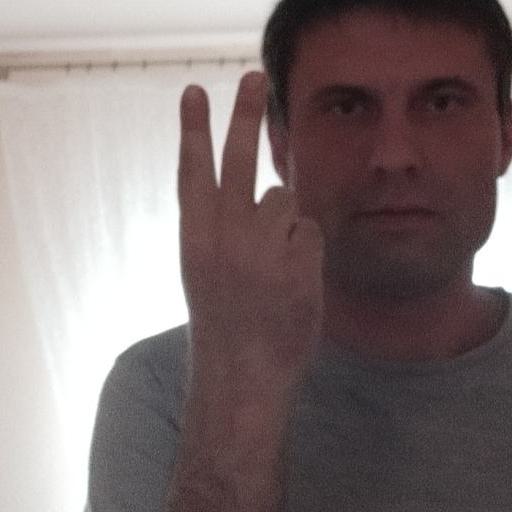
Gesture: peace_inverted